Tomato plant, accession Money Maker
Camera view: tilt-top (135 deg); turntable rotation: 180 degrees
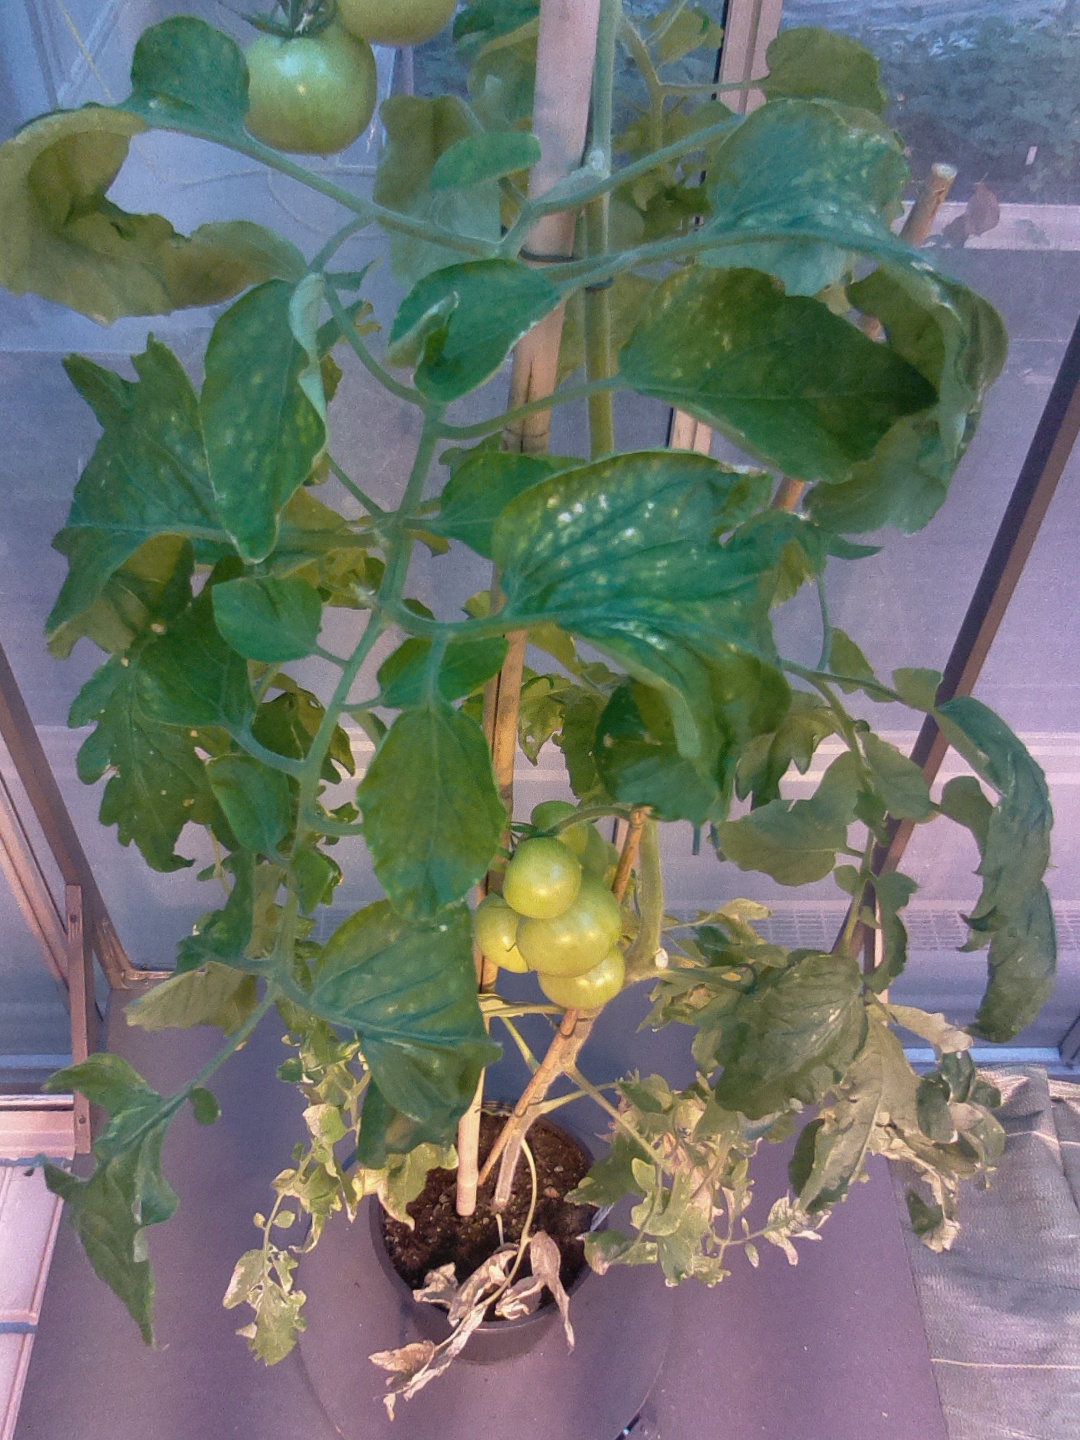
BBCH growth stage 78: 80% -90% of final fruit size